Zouérat

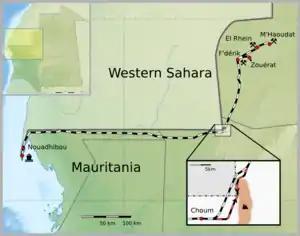
Map showing the location of Zouérat on the Mauritania Railway

Zouérat is connected to the port of Nouadhibou by the Mauritania Railway. Freight trains that transport the iron ore to the coast can be as long as in length. The line is also used to bring in all the town's drinking water from Boulenoir.